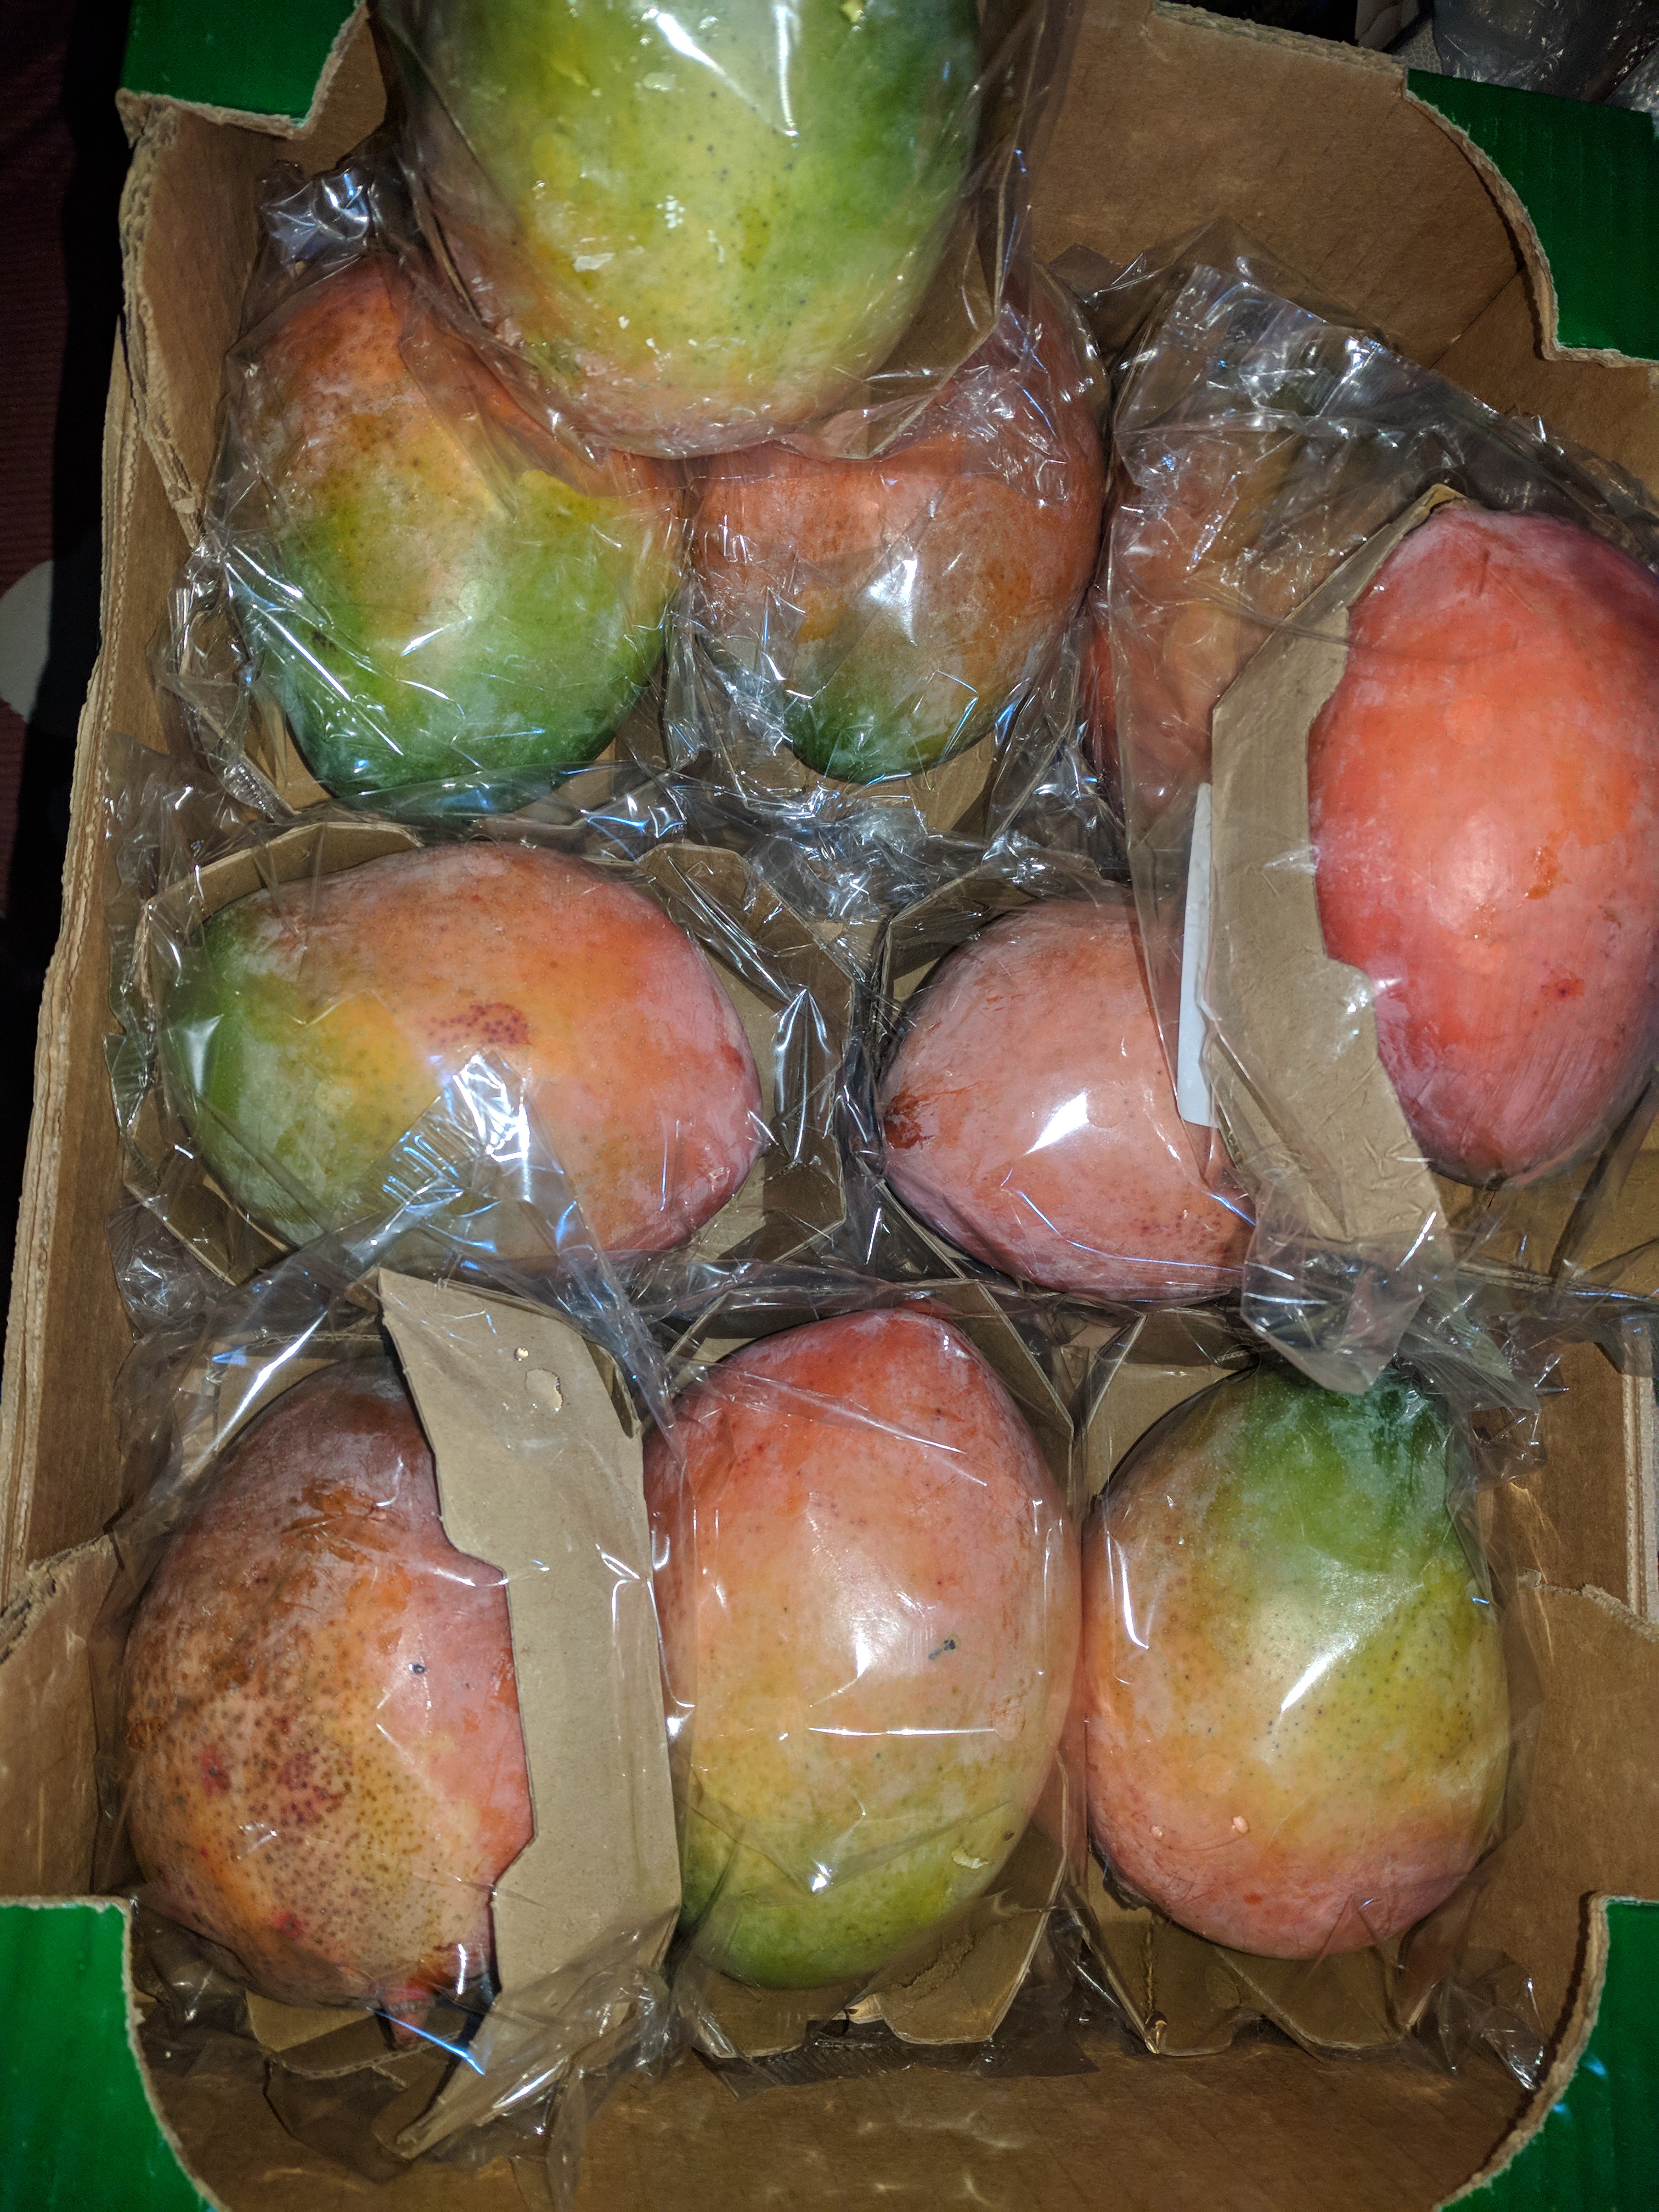
Label: generalcompost